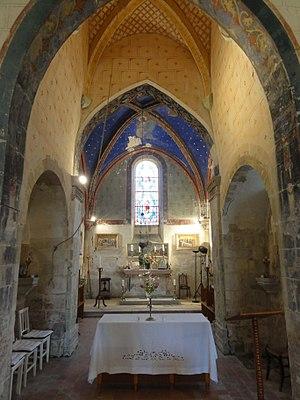
Intérieur de la chapelle - voir titre.
La chapelle Saint-Christophe-et-Saint-Jacques d'Auvillers est une ancienne église catholique paroissiale, située au hameau d'Auvillers de la commune de Neuilly-sous-Clermont, dans l'Oise, en France. Elle fut dégradée au rang de chapelle lors de la suppression de la commune d'Auvillers, en 1825, et est aujourd'hui rattachée à la paroisse Saint-Martin du Liancourtois. Une messe annuelle y est célébrée à l'occasion de la fête patronale de Saint-Christophe, au début du mois de septembre. Le reste du temps, l'église est utilisée pour des célébrations particulières, notamment des mariages. C'est l'un des rares édifices qui conserve encore le plan très simple de la plupart des églises romanes du Beauvaisis, soit une nef unique non voûtée ; un clocher dont la base constitue en même temps la première travée du chœur liturgique ; et une deuxième travée de chœur, qui se termine en l'occurrence par un chevet plat. La nef, réaménagée au XIXᵉ siècle, et le clocher, remontent à la fin XIᵉ ou au début du XIIᵉ siècle. La deuxième travée de chœur a été reconstruite dans le style gothique primitif pendant la seconde moitié du XIIᵉ siècle.